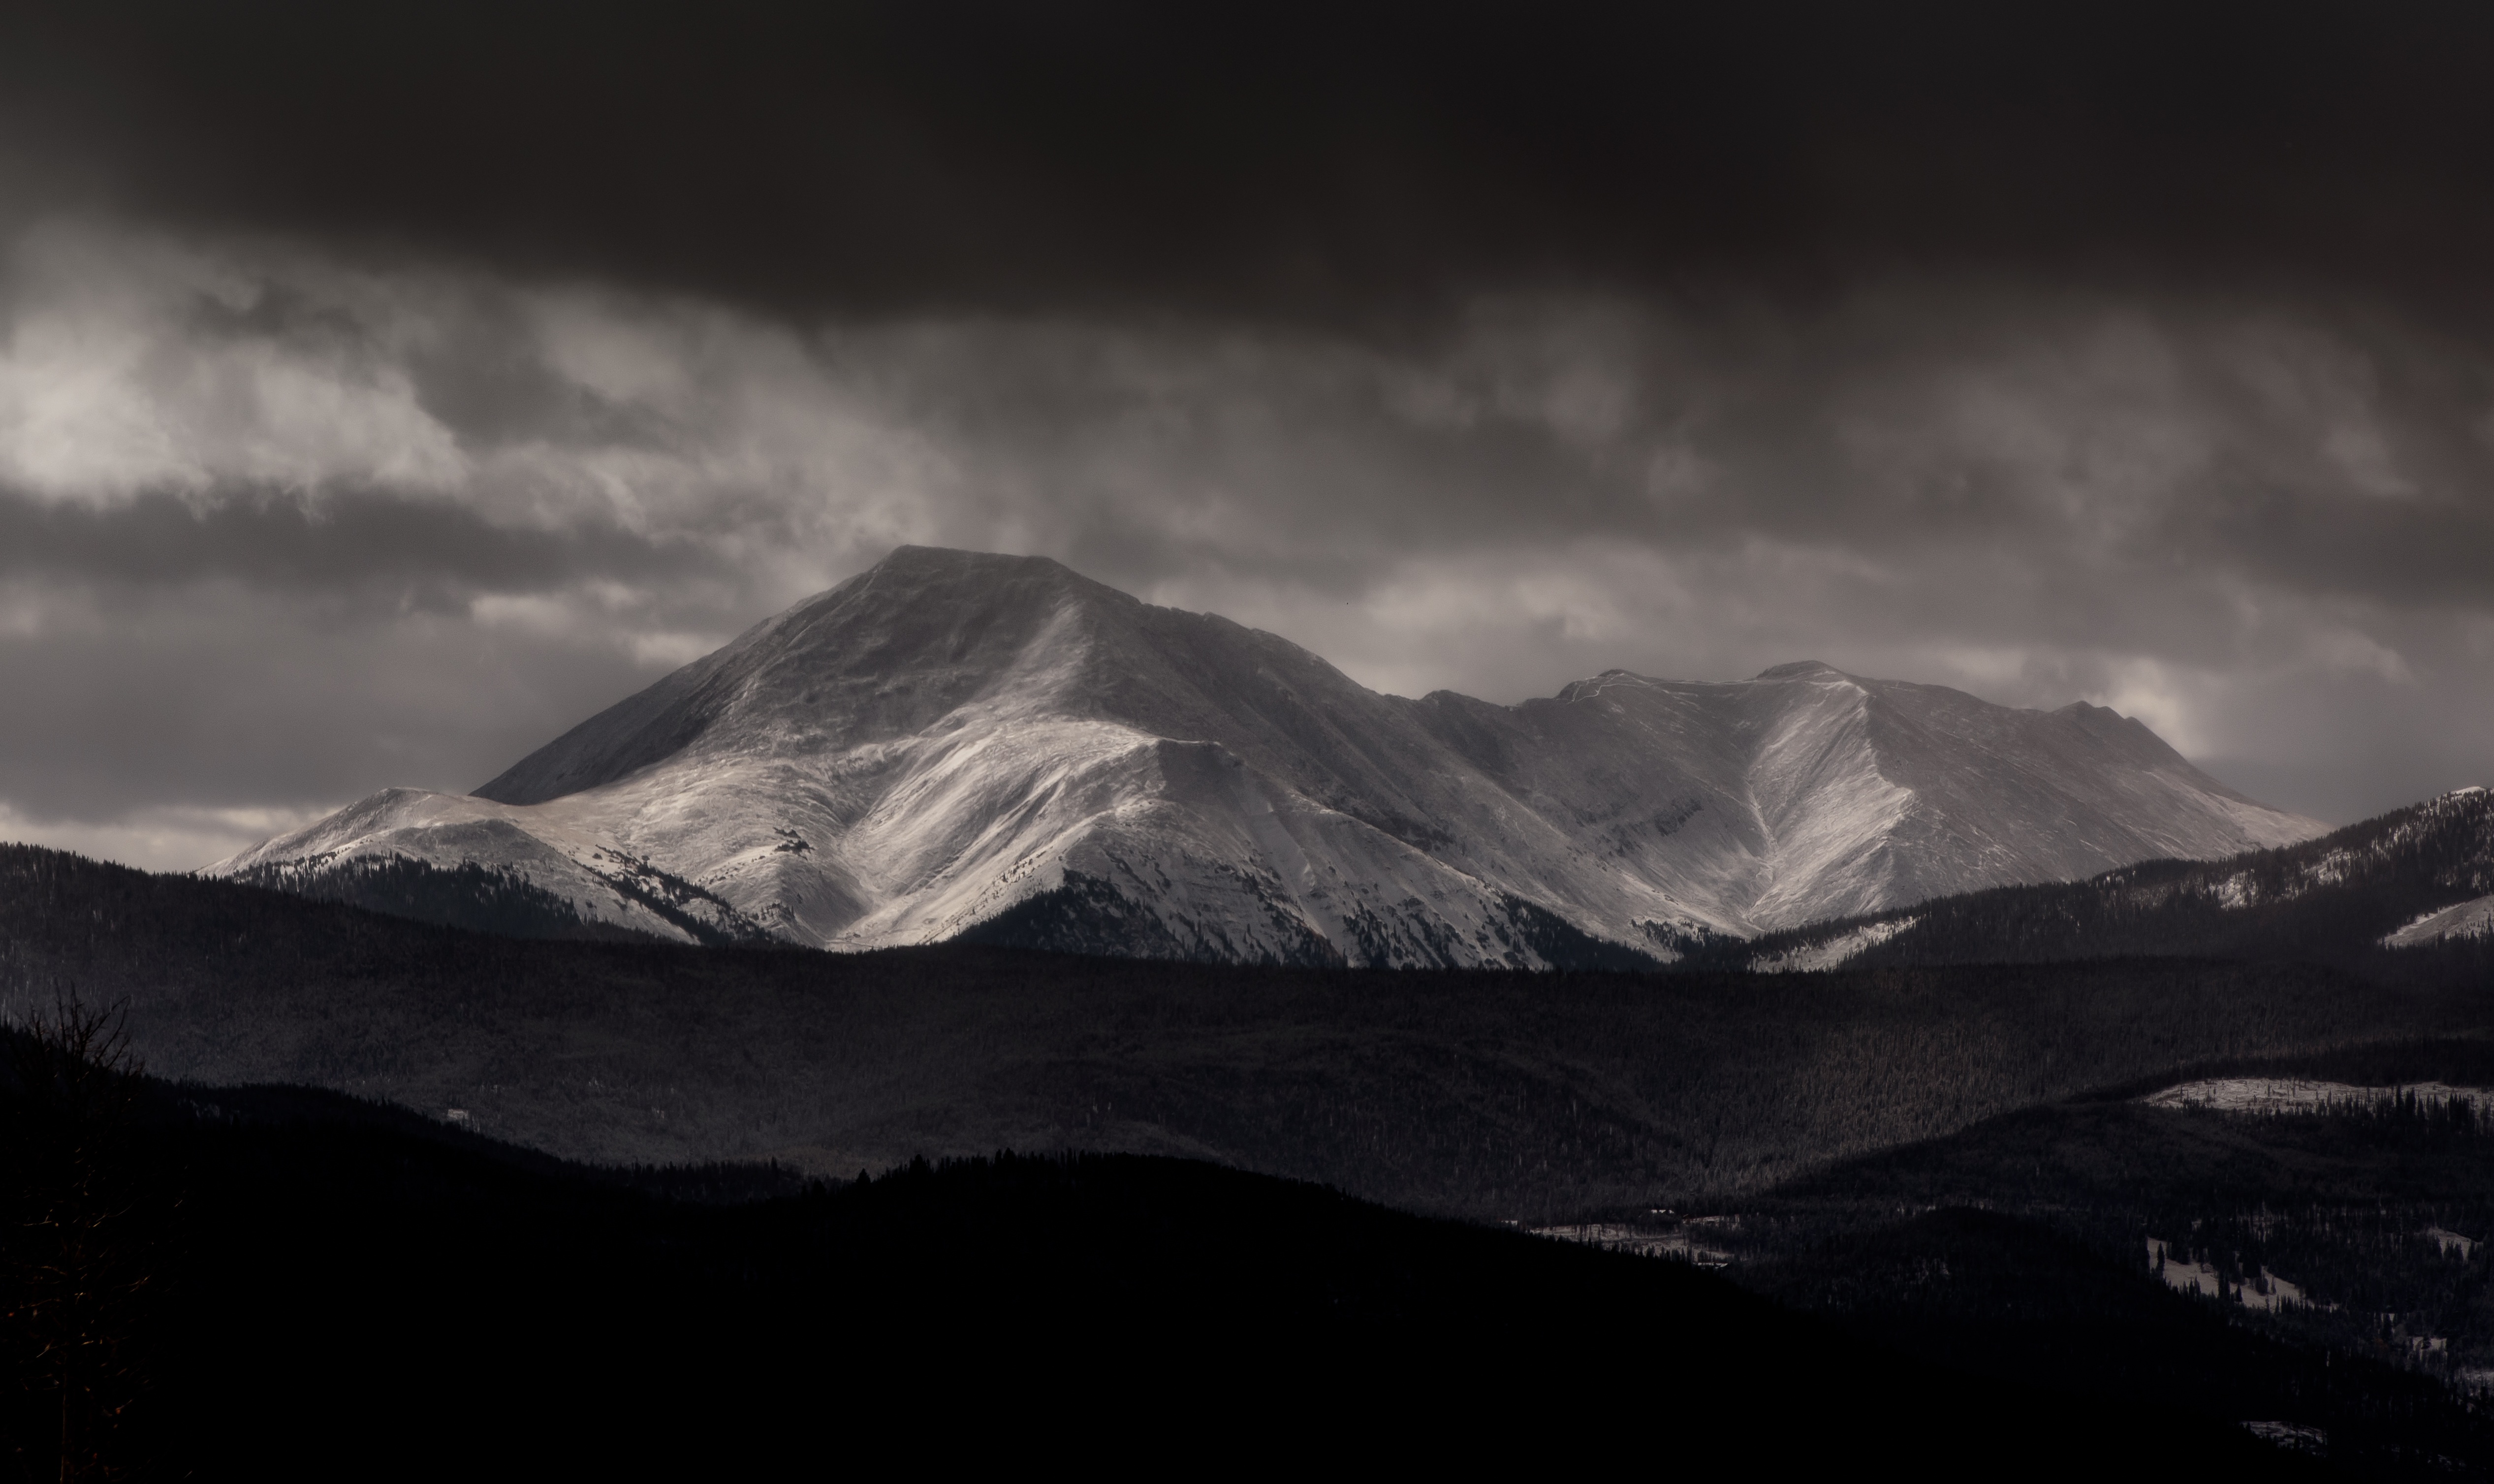
nature, mountain, snow, cloud, black and white, mist, white, morning, dawn, mountain range, weather, darkness, monochrome, summit, cloud and black, landform, monochrome photography, geographical feature, atmospheric phenomenon, mountainous landforms, geological phenomenon